Danny Murphy (footballer, born 1977)

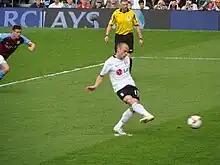
Murphy taking a penalty kick for Fulham in 2009

Fulham took over Murphy's Tottenham contract on 31 August 2007. He cemented himself as a regular starter, kept his place in the team throughout the season and scored six goals in 43 matches. One goal, a rare header scored on 11 May 2008, gave Fulham a 1–0 win away at Portsmouth and ensured their Premier League survival. Following the match, Murphy highlighted manager Roy Hodgson's "key role" in the team's avoiding relegation. Murphy signed a new one-year contract, with an option for a further year, at the end of the season, and was appointed club captain for the 2008–09 season.